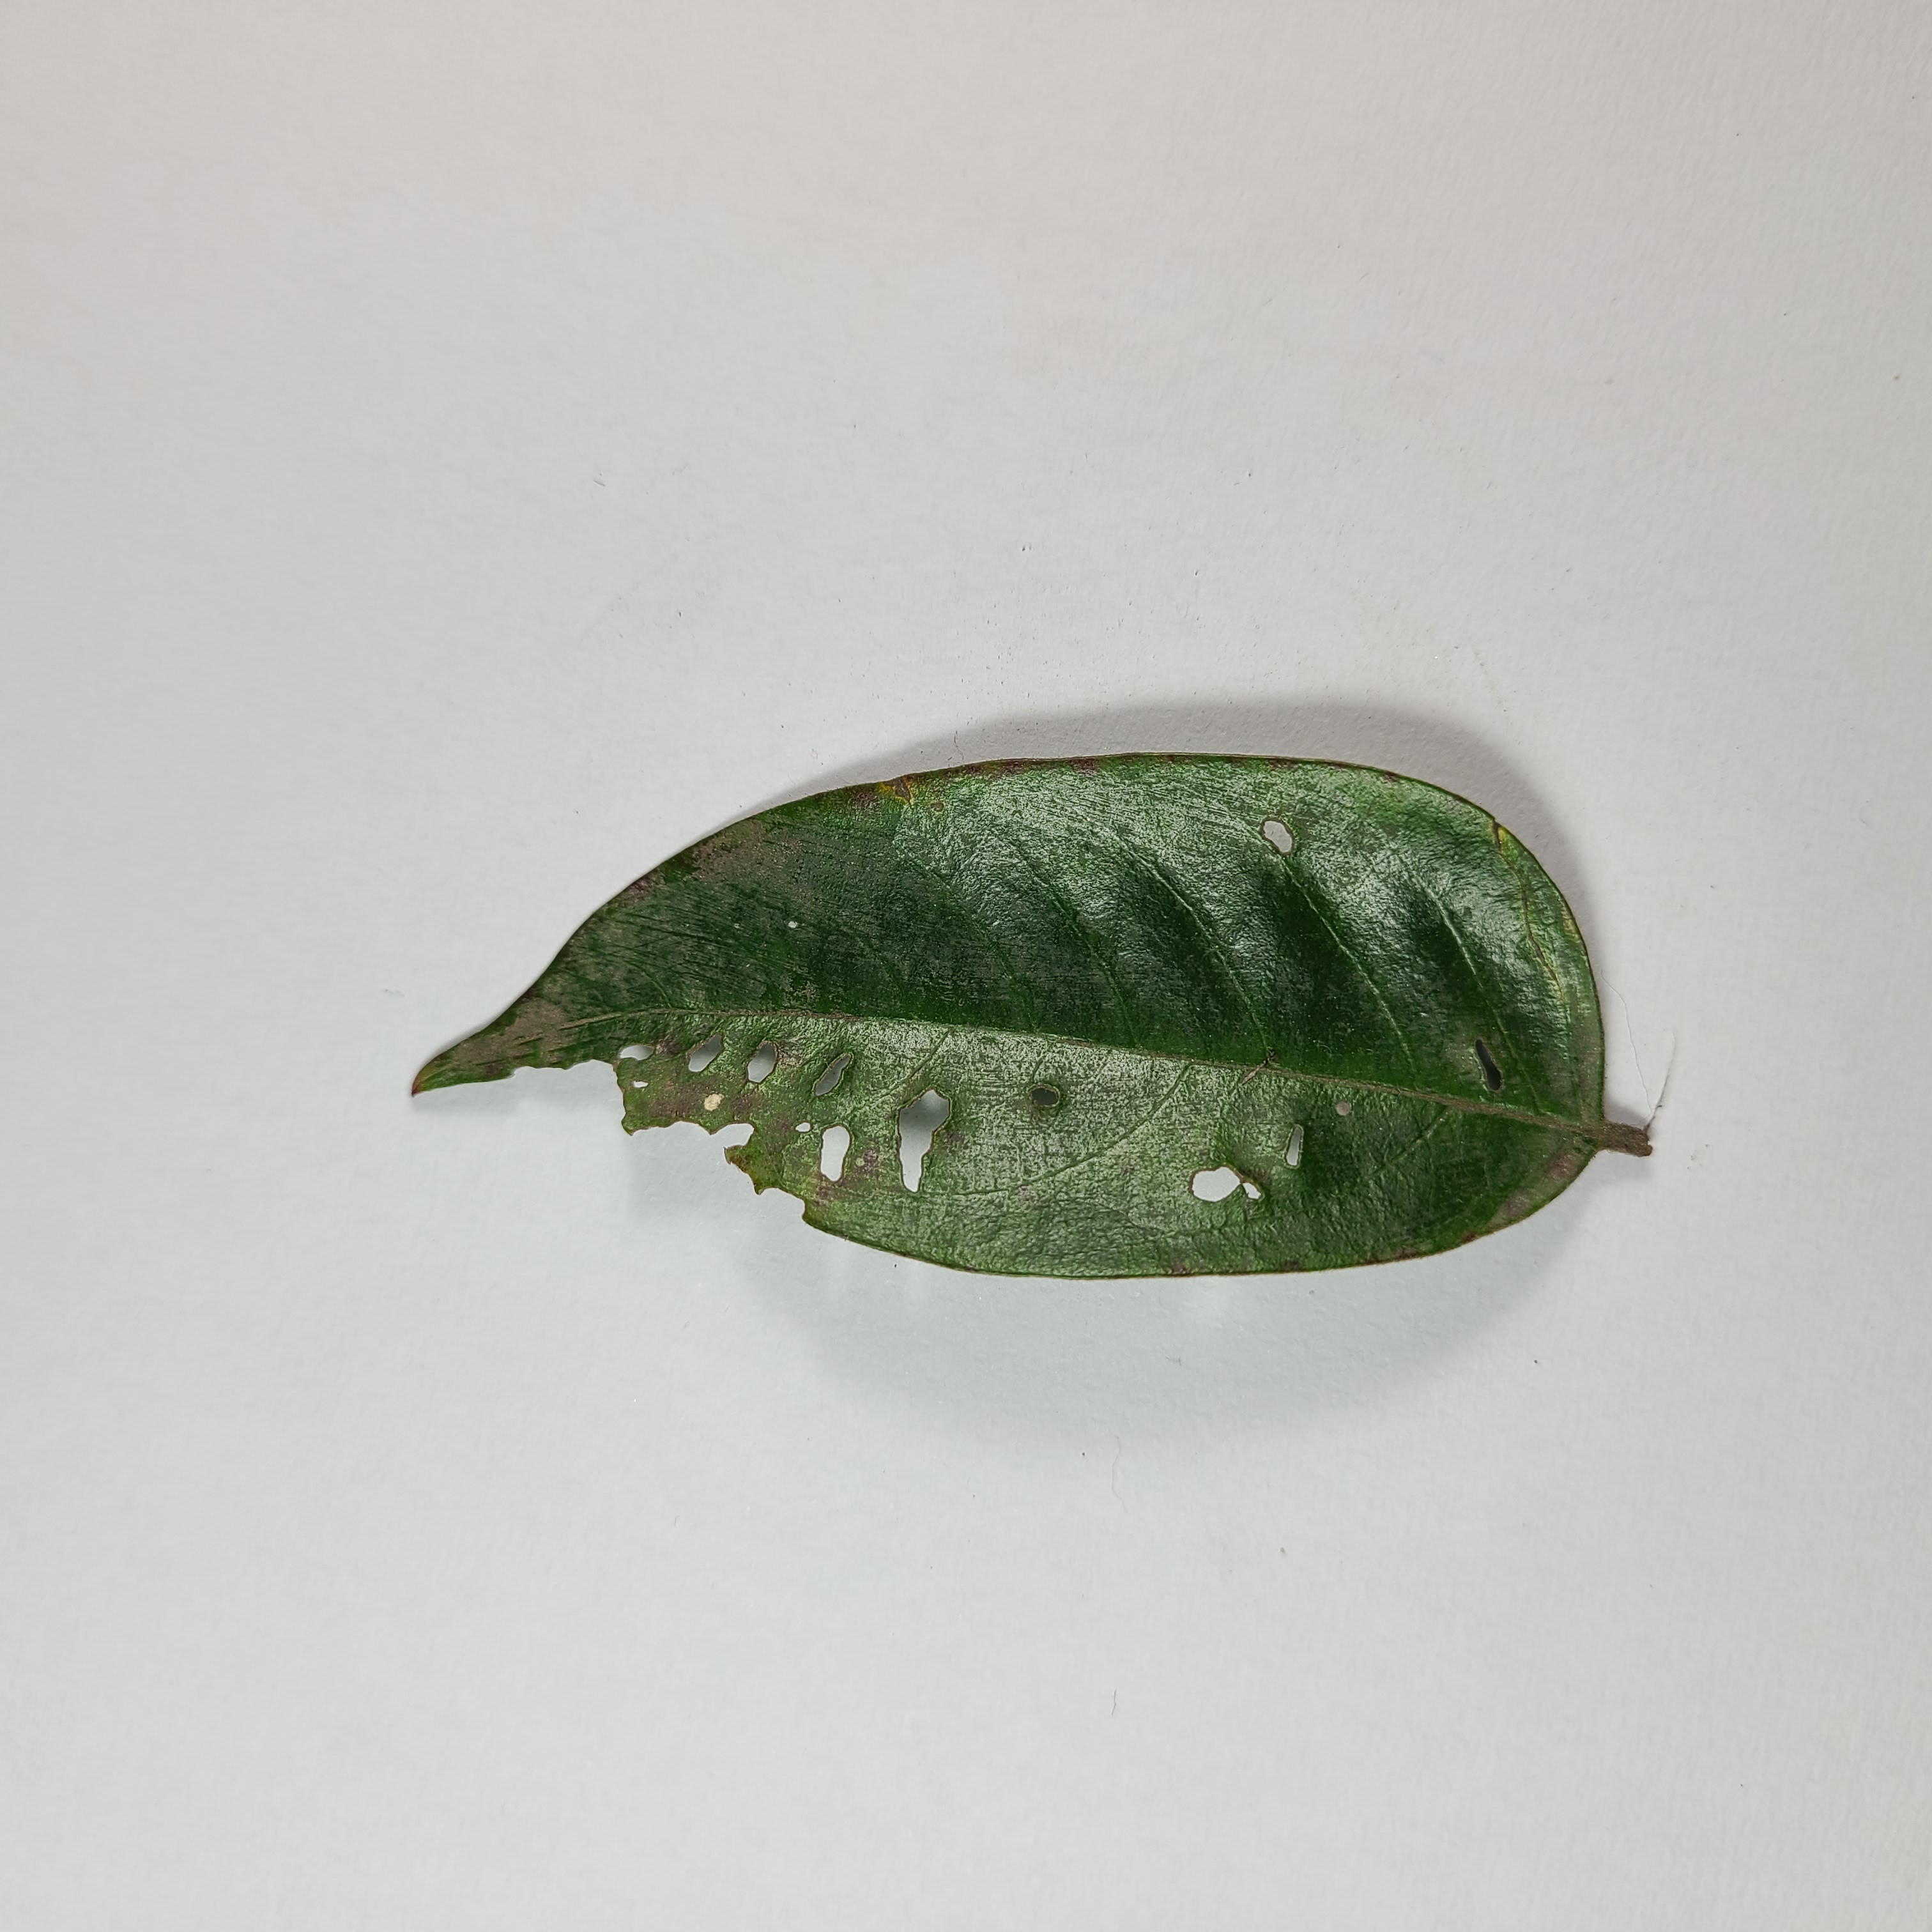
Label: Insect Hole leaves